Racing suit

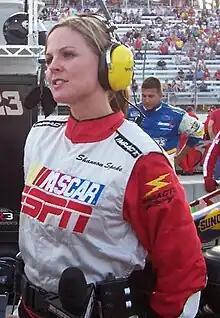
ESPN reporter Shannon Spake wearing a fire suit in 2009

Since the 1980s, racing suits have been customized to prominently feature the sponsors of drivers and teams, leading to designs similar to those of the race cars. For fire suits, the material used to make the sponsor patches must also be fire proof, adding additional weight to the suit. Many modern suits, however, use printed logos in order to reduce weight.